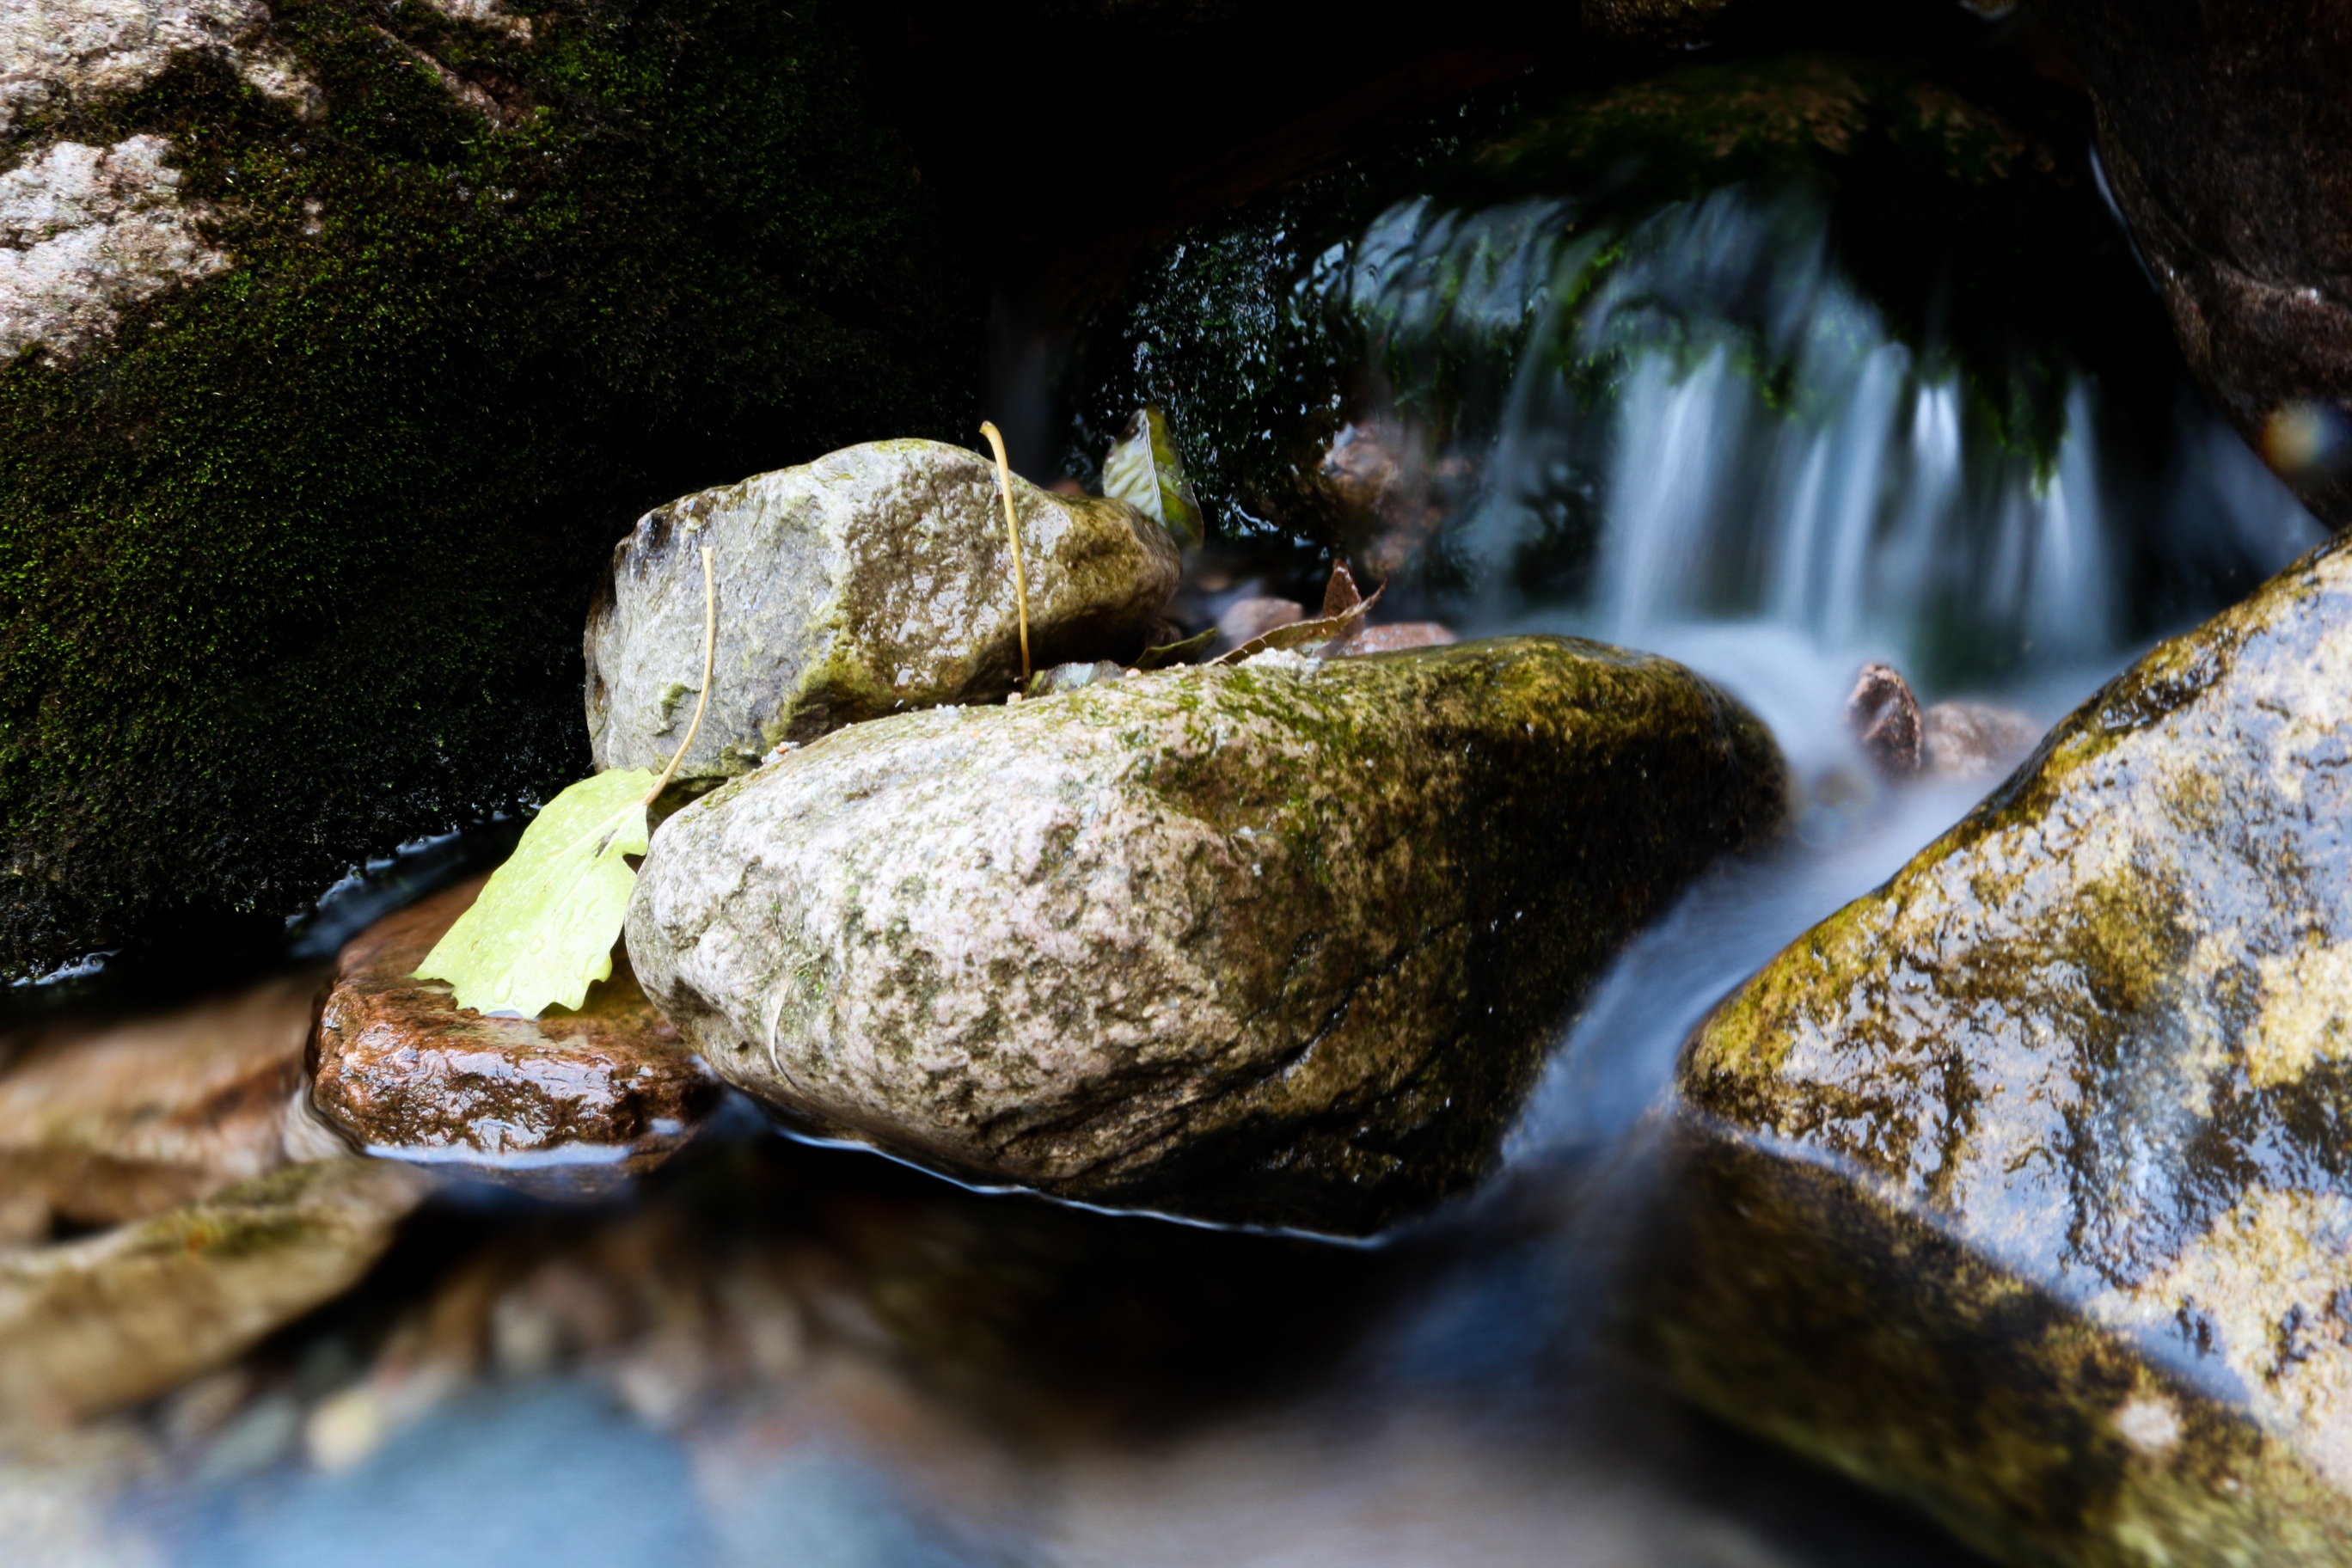
water, nature, rock, waterfall, leaf, stone, stream, green, autumn, material, geology, boulder, water feature, laoshan, large aperture